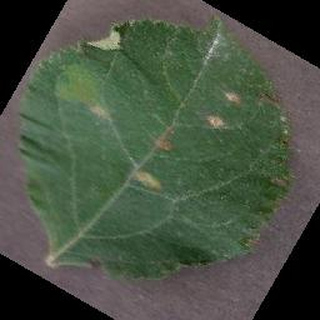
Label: apple_cedar_apple_rust